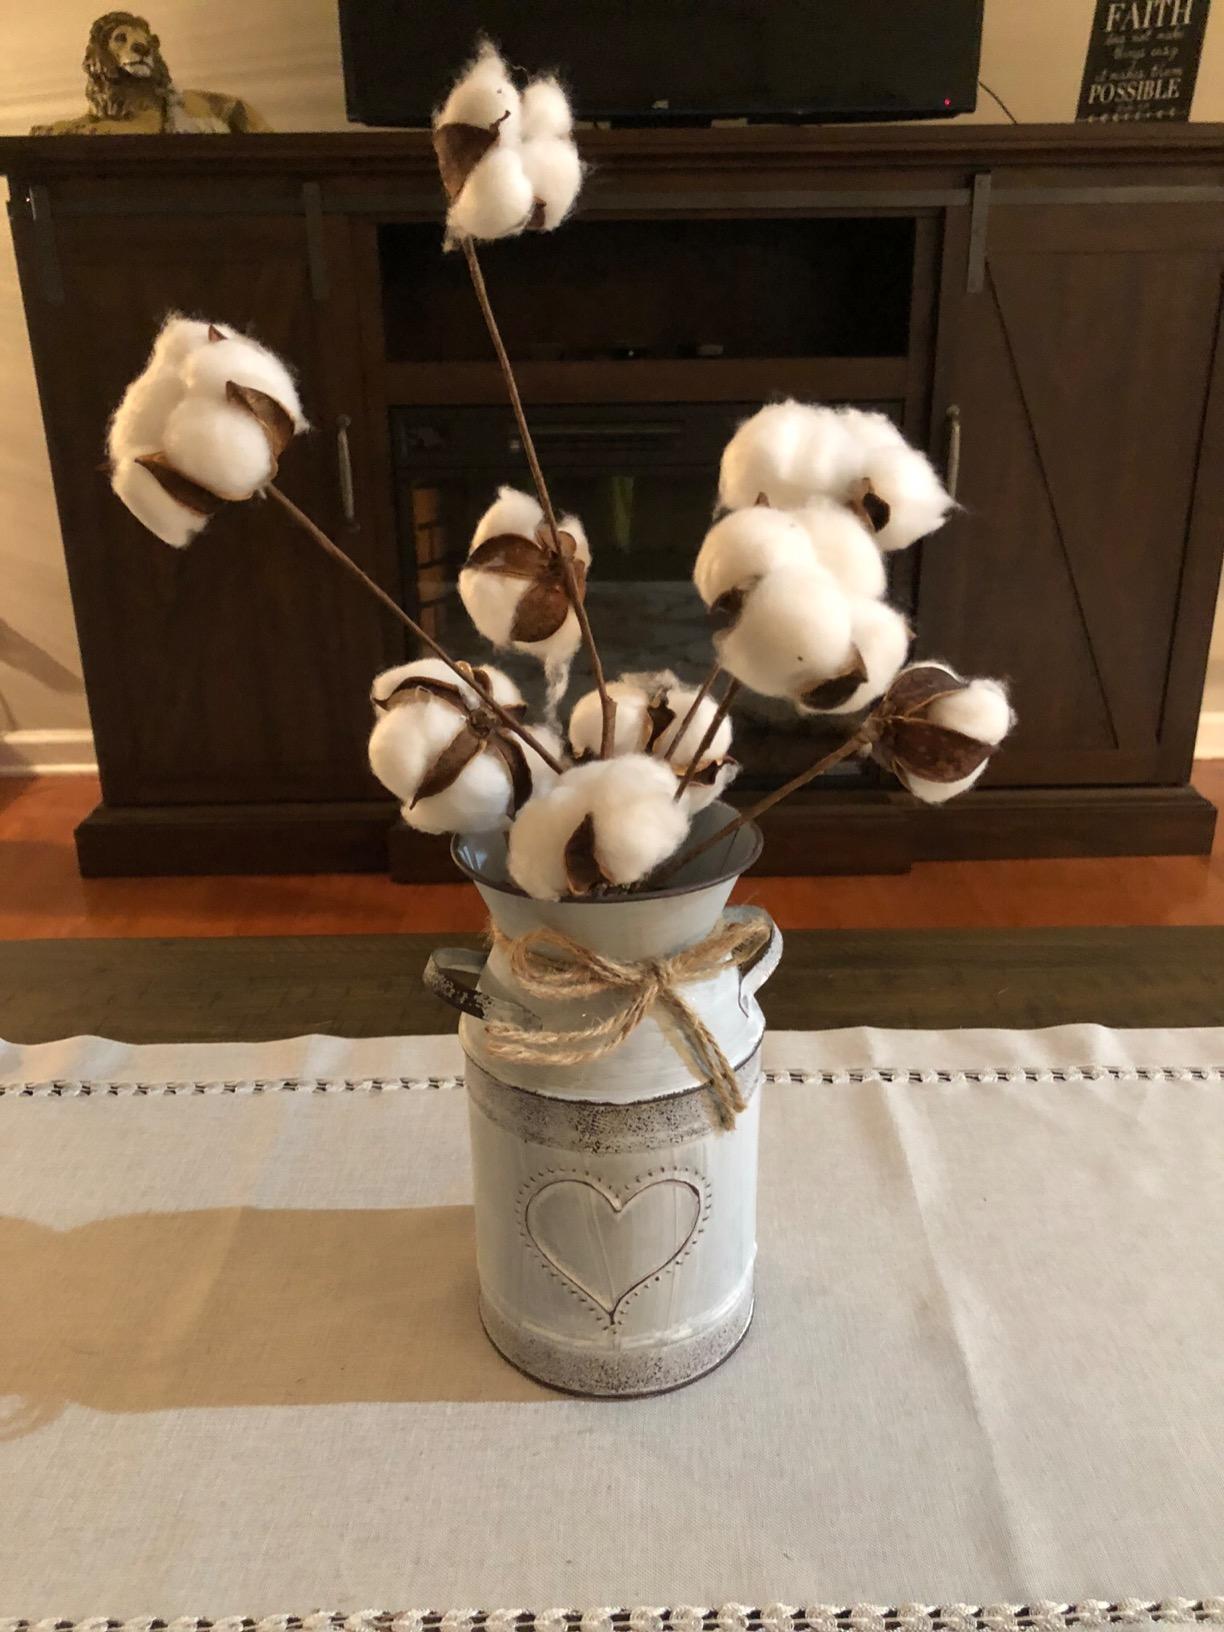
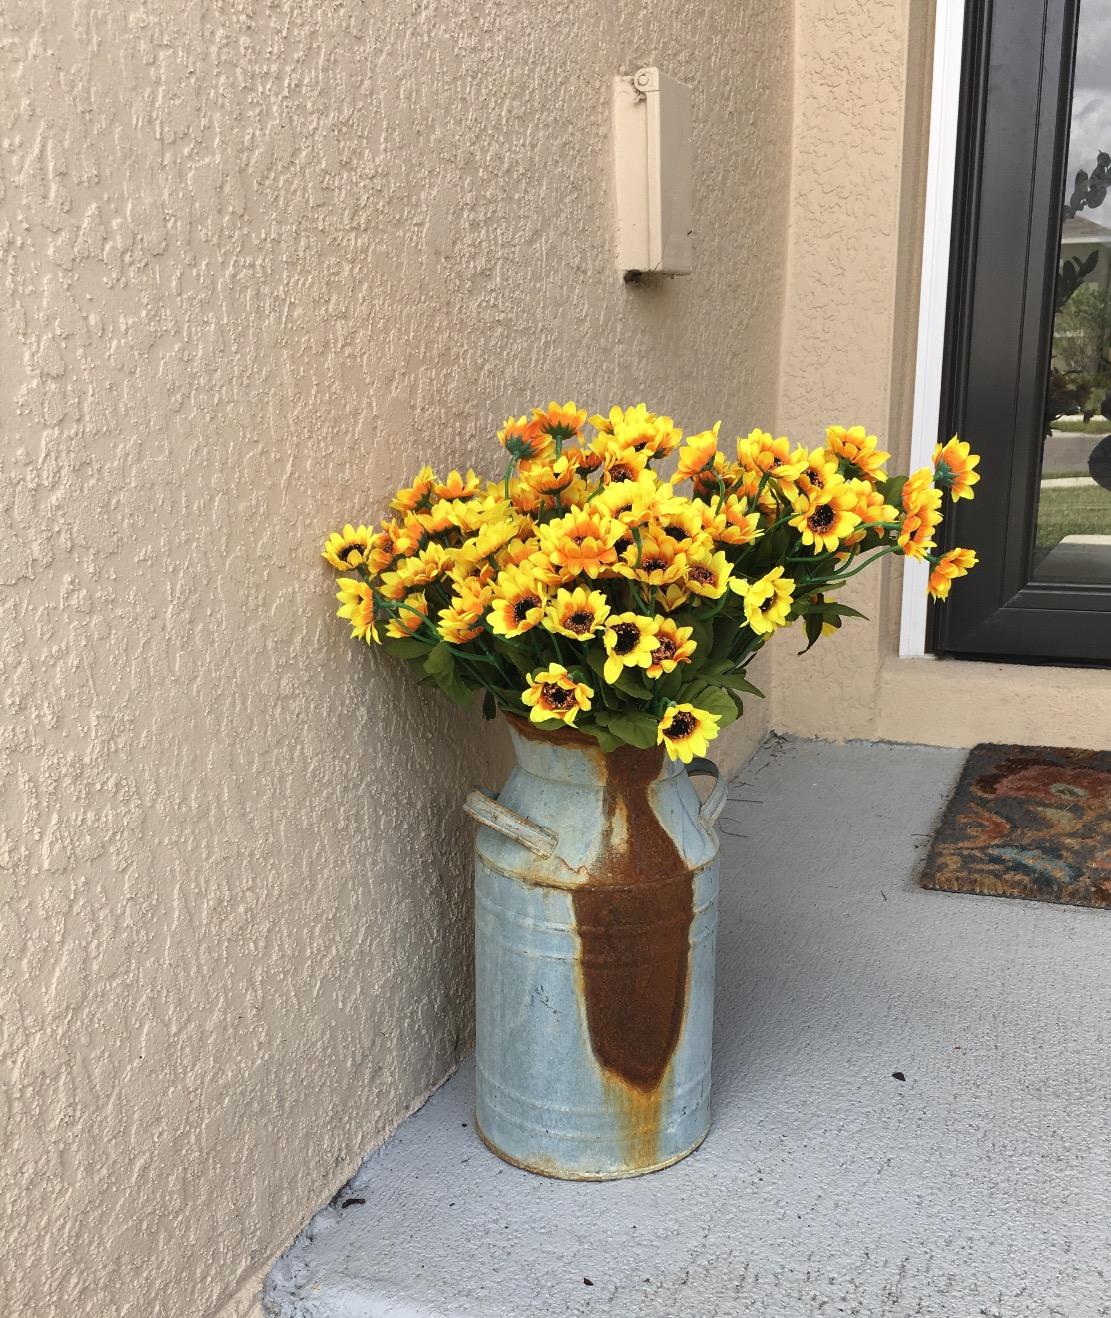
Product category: vase
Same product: no